Ibarra, Ecuador

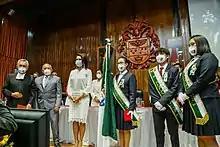
Andrea Scacco leading celebrations of 415 years of Ibarra in 2021

Andrea Scacco was elected to be the new mayor of Ibarra in 2019 planning to reduce xenophobia and to create a women's refuge in the city.